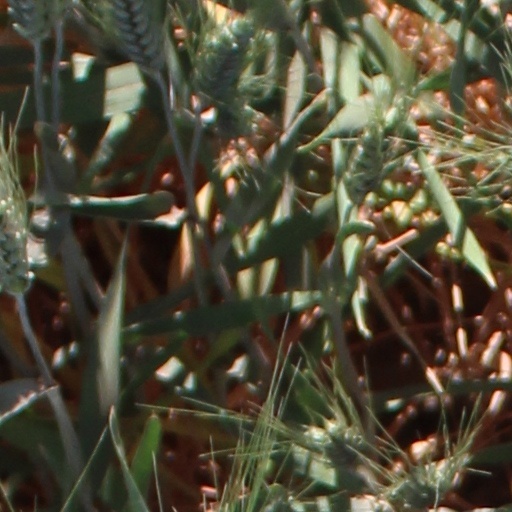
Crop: wheat